Bell AH-1 Cobra

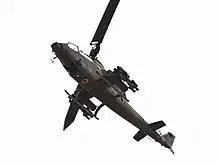
Japan Ground Self-Defense Force AH-1S Cobra, April 2014

Japan manufactured 89 AH-1S Cobras under license by Fuji Heavy Industries from 1984 to 2000. They are used by the Japan Ground Self-Defense Force and are Step 3 models, which are roughly the equivalent to the U.S. Army's AH-1Fs. The engine is the T53-K-703 turboshaft, which Kawasaki Heavy Industries produced under license. During the 2010s, Japan was examining options for procuring a fleet of new rotorcraft to replace its aging Cobras; it has been specified that the replacement helicopter would need to be optimized for marine use and able to operate from expeditionary airstrips or sea bases and that between 30-50 such craft would be purchased.